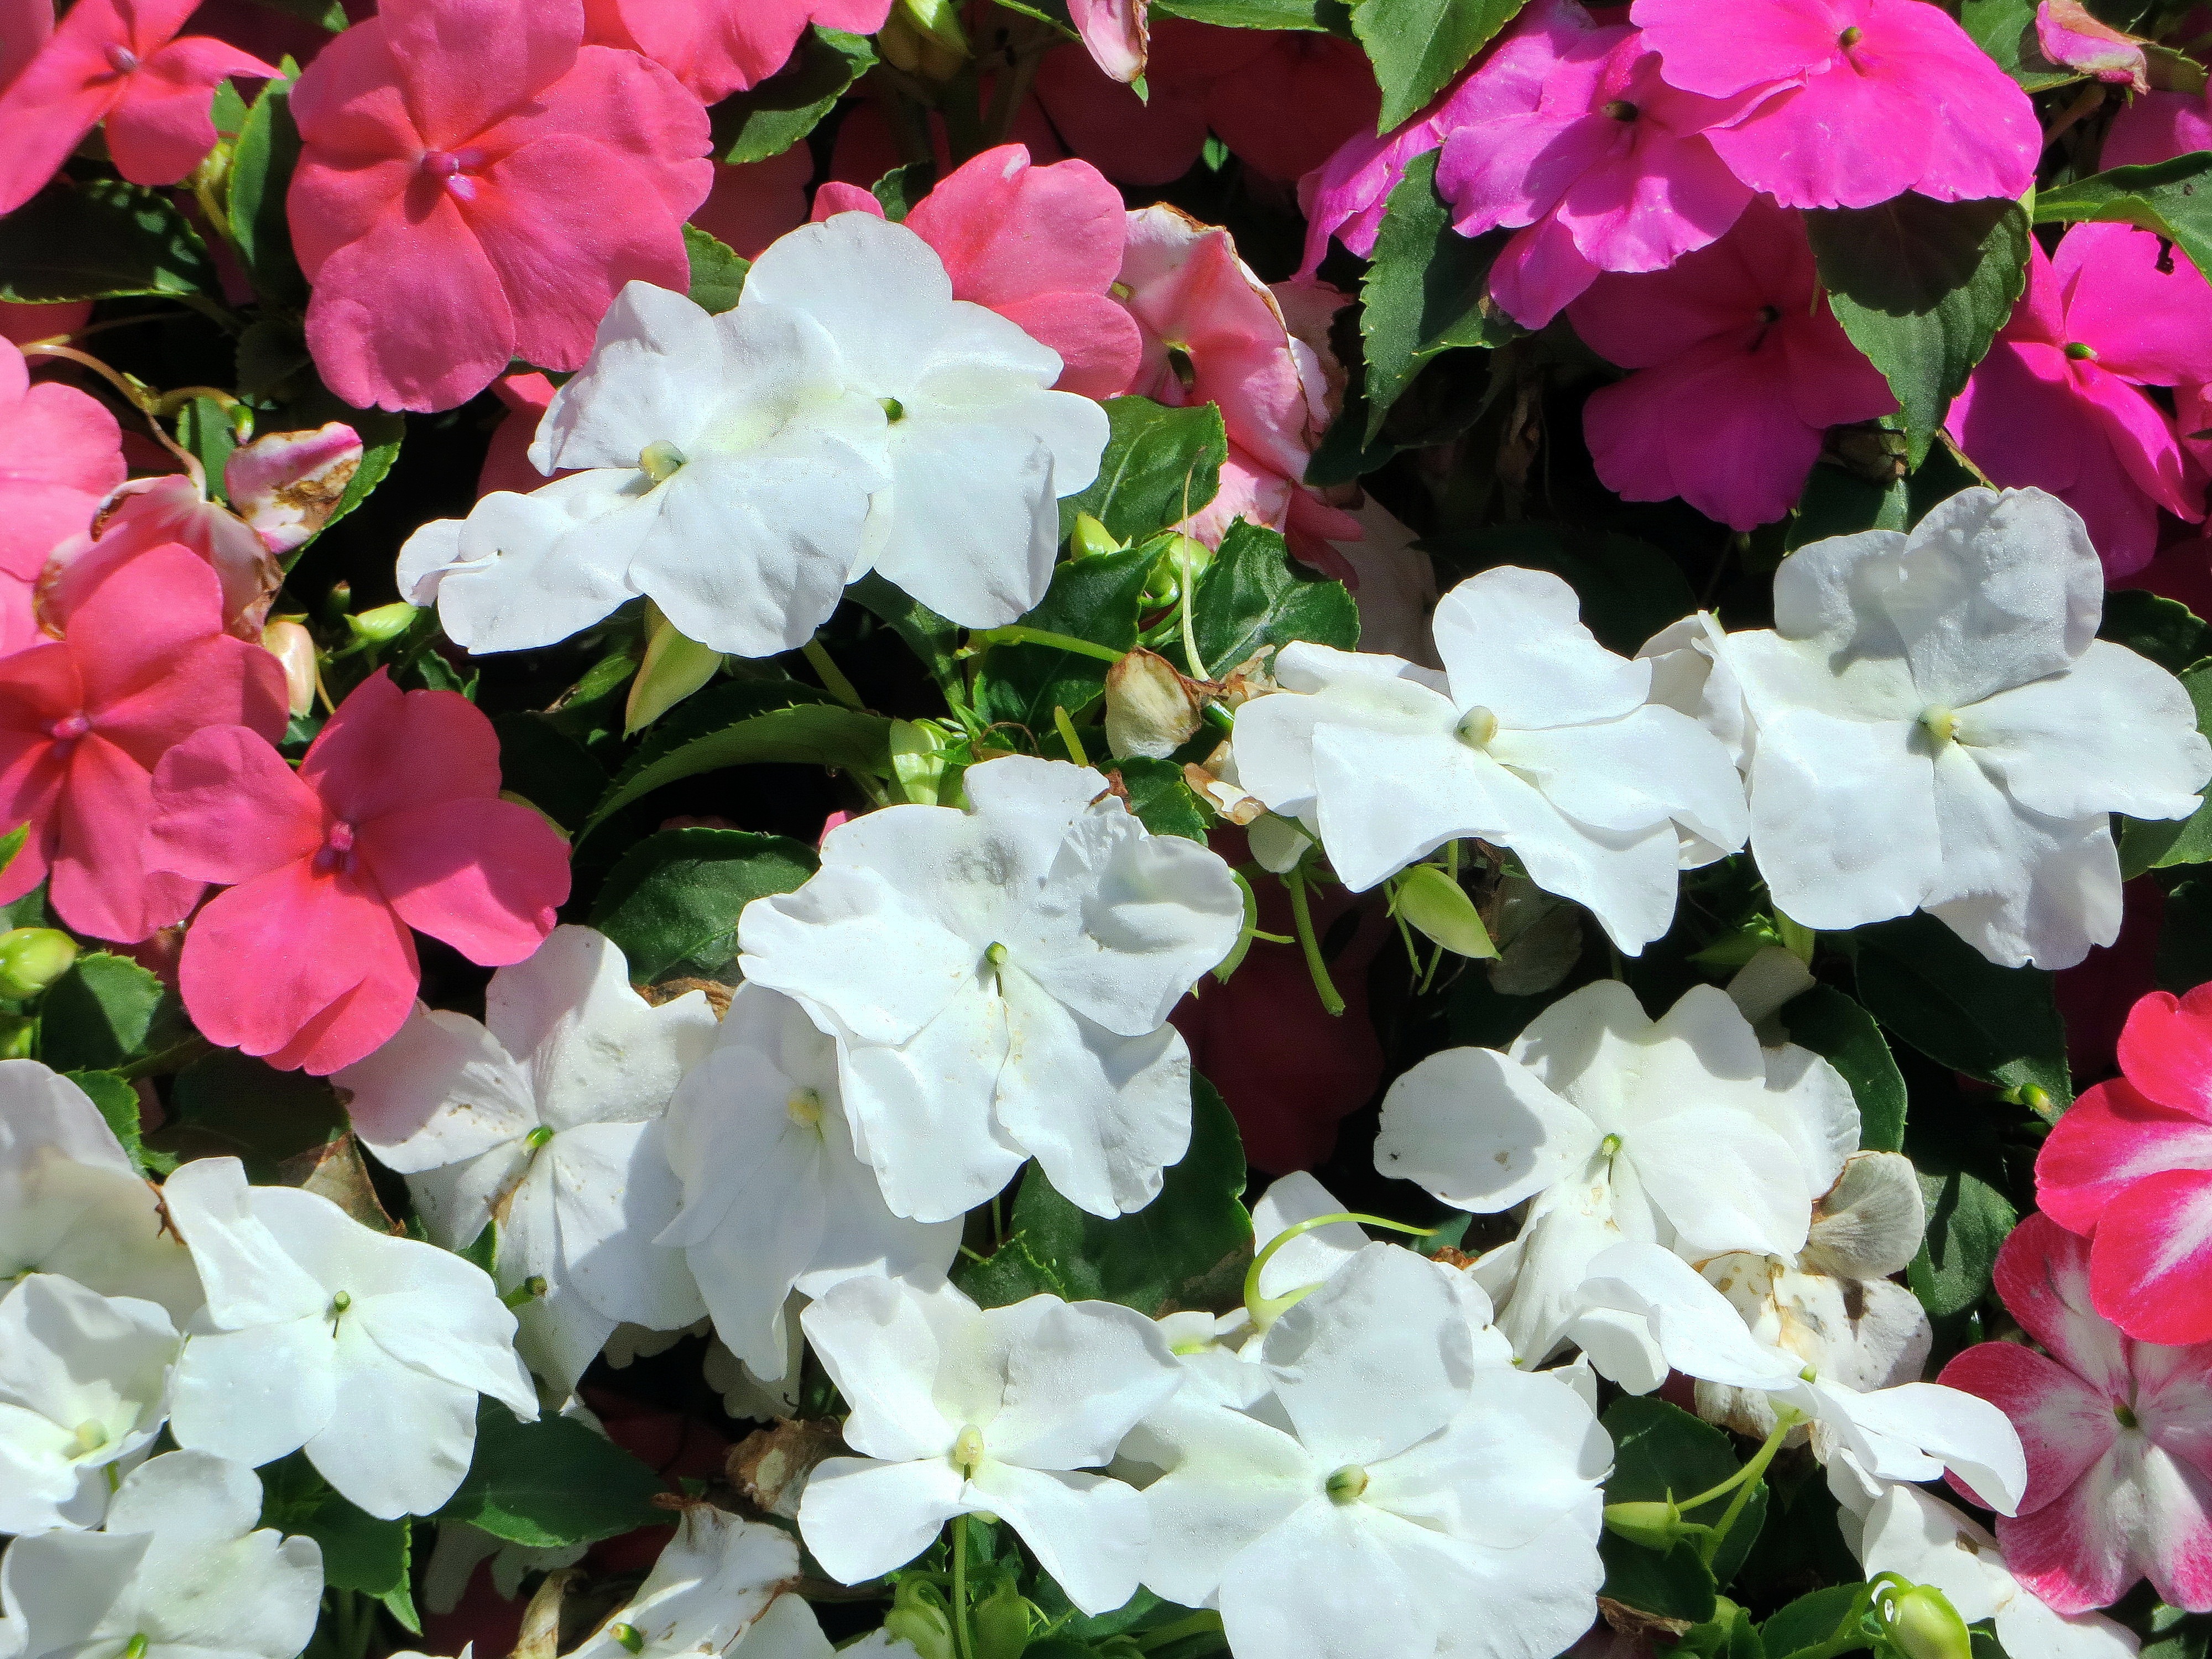
plant, white, flower, petal, bouquet, botany, flora, flowers, petals, shrub, rhododendron, begonias, flowering, white flowers, summer flowers, jardiniere, pink flowers, flowering plant, busy lizzie, annual plant, woody plant, land plant, balsam family